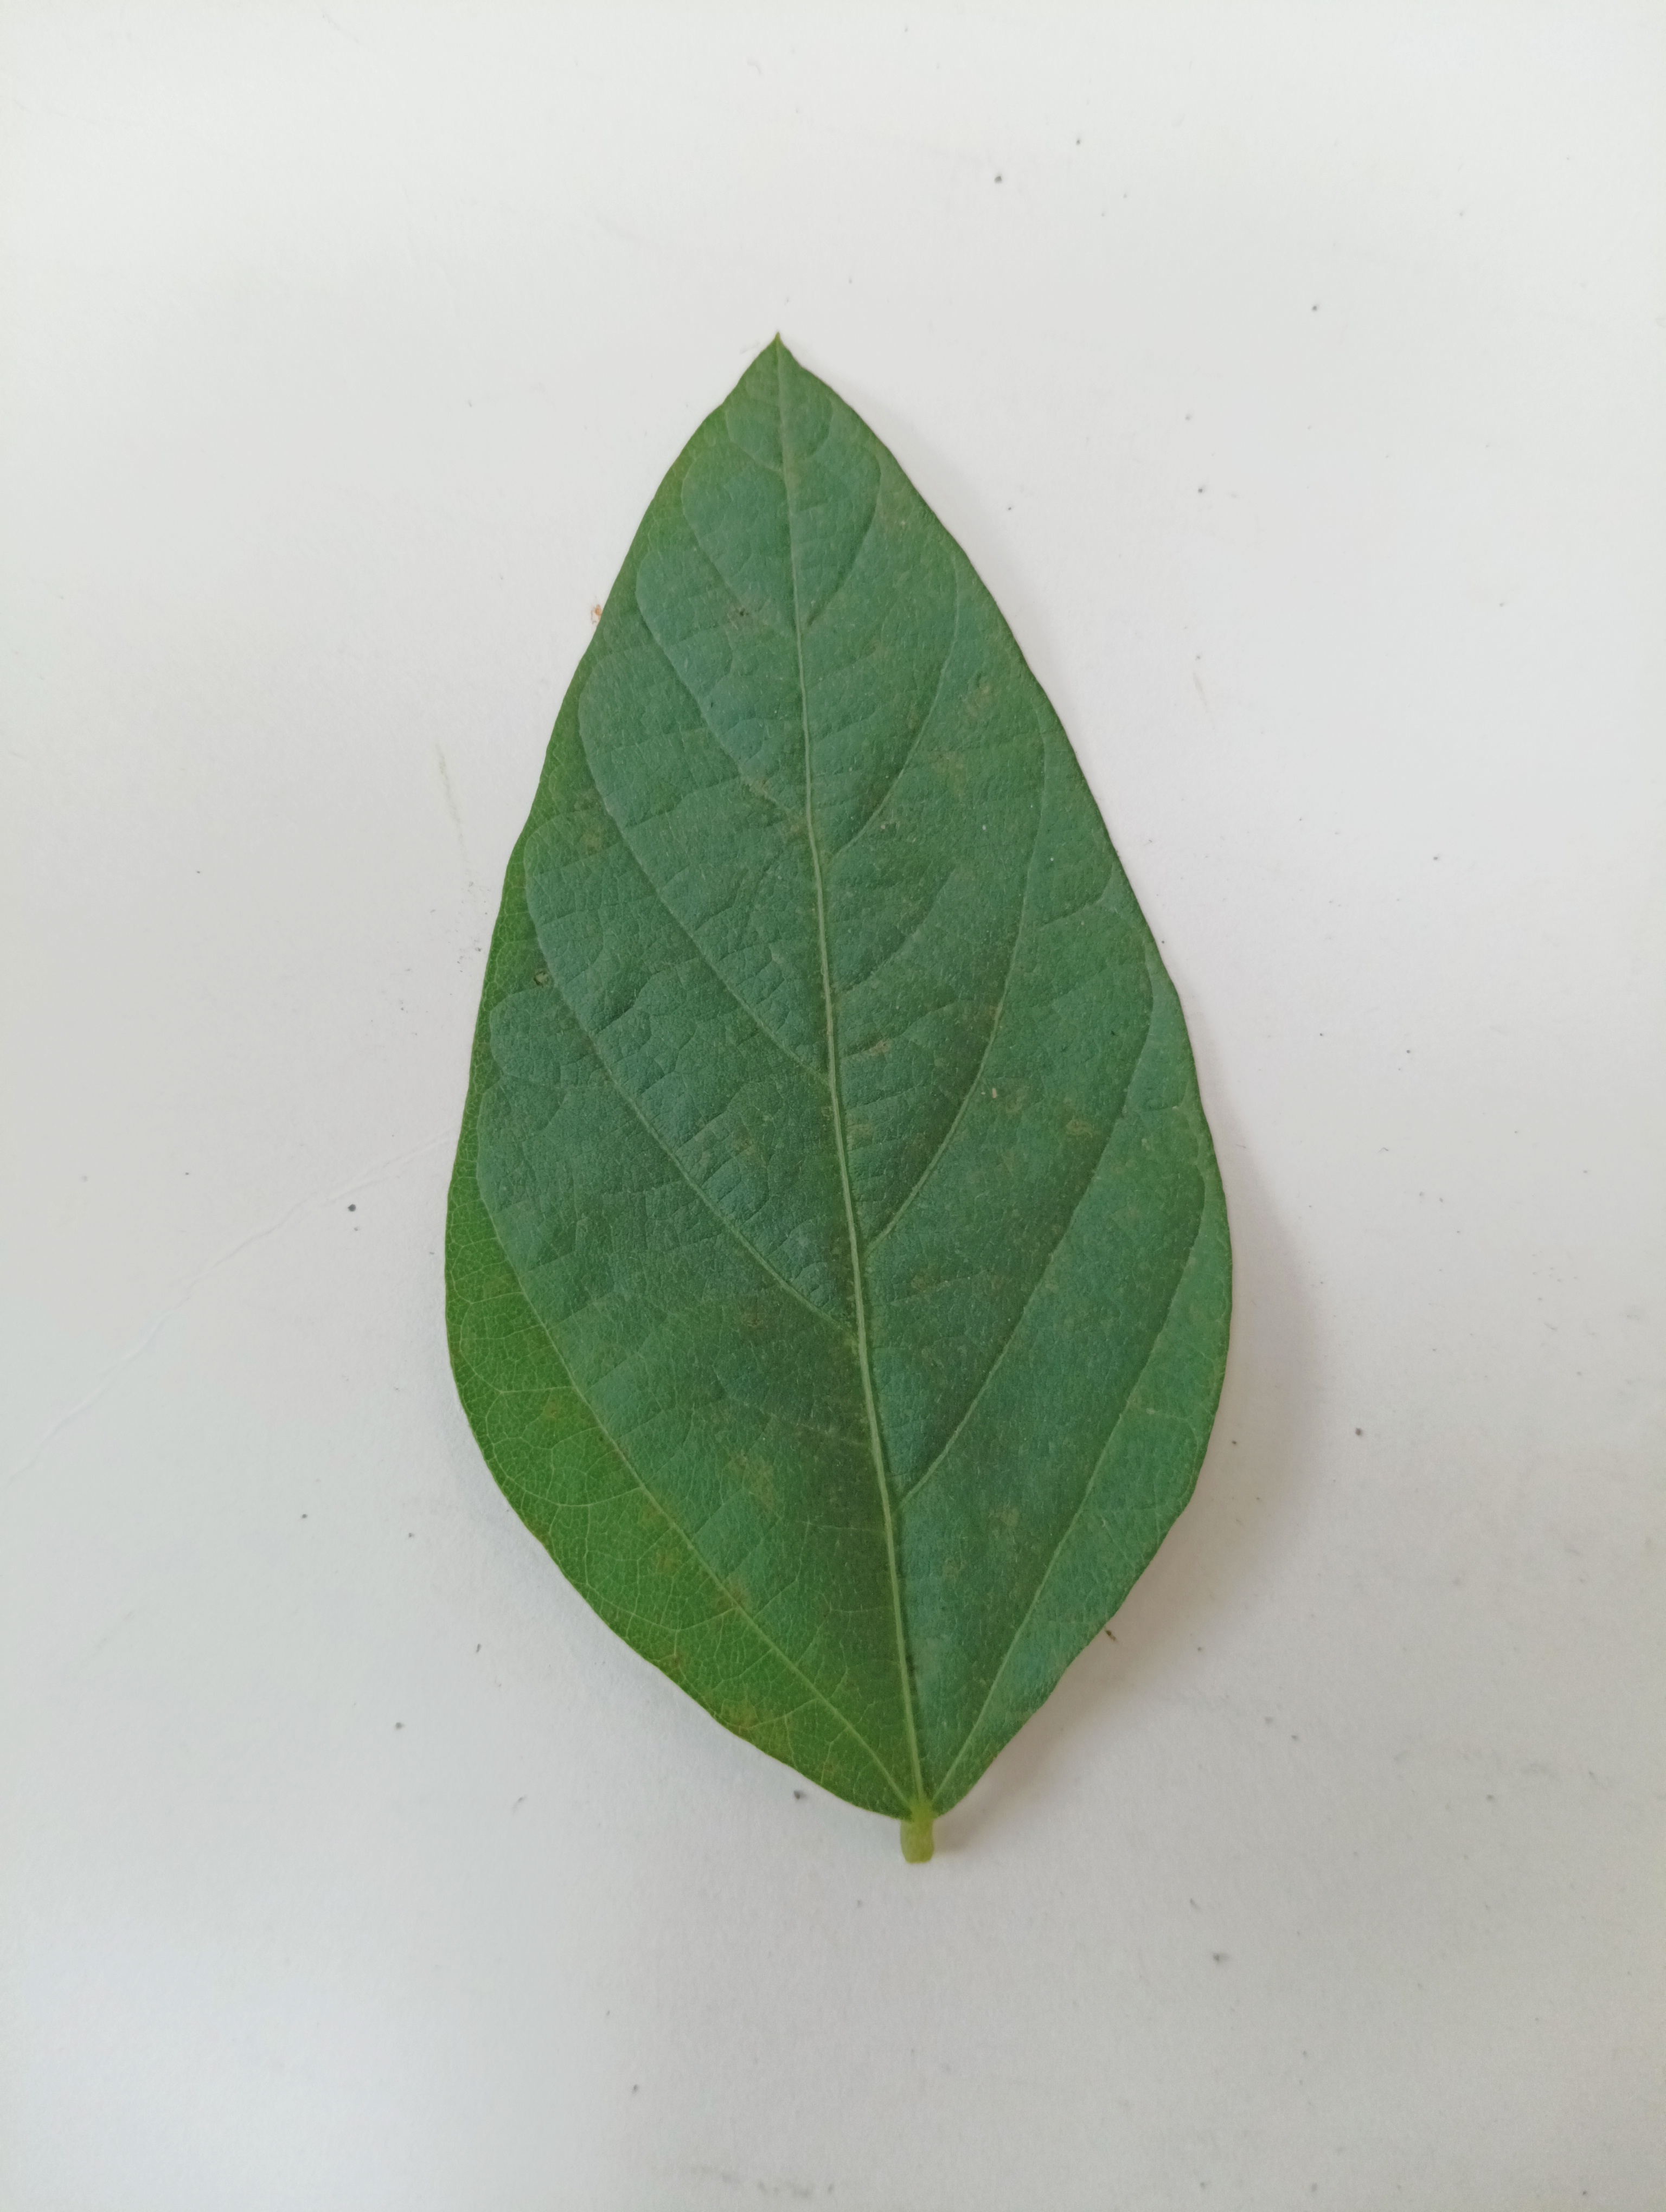
Label: Healthy